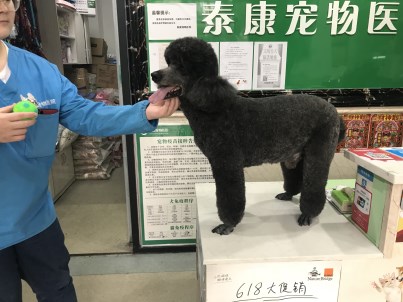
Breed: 316-n000118-standard_poodle